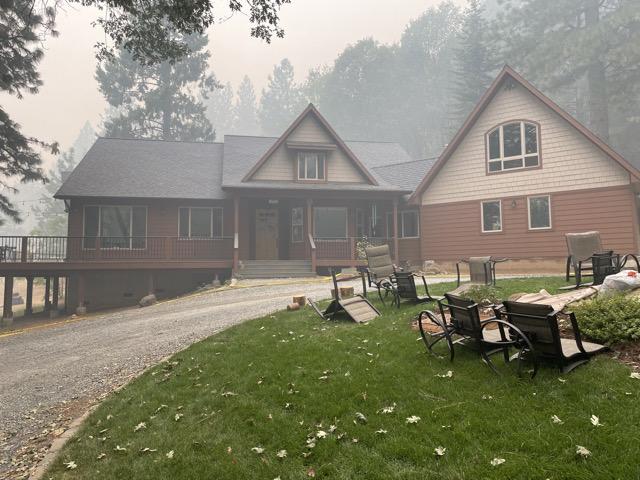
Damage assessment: no_damage